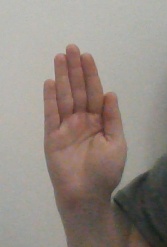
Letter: seen